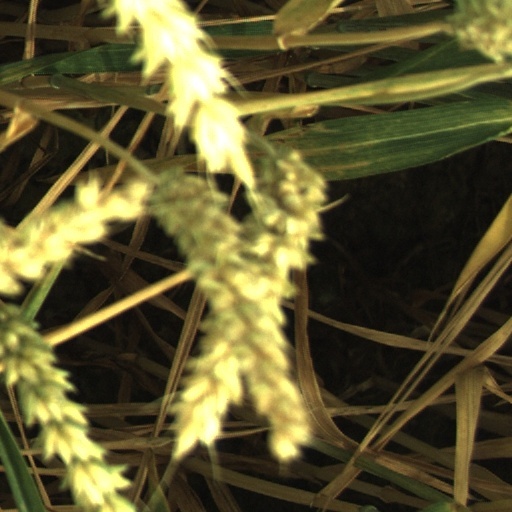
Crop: wheat